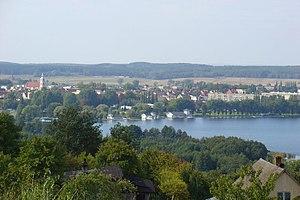
Chodzież [ˈxɔd͡ʑeʂ] est une commune urbaine de la Voïvodie de Grande-Pologne et du powiat de Chodzież.